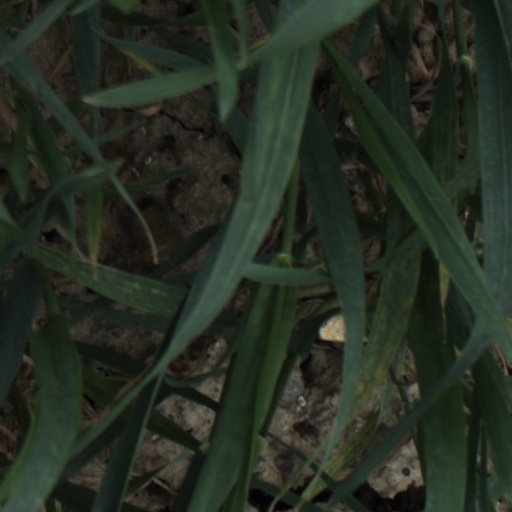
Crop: wheat